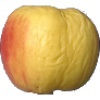
Label: Apple Red Yellow 1